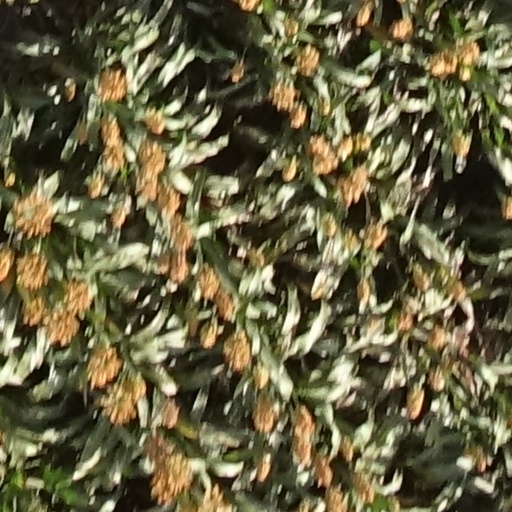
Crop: sorghum